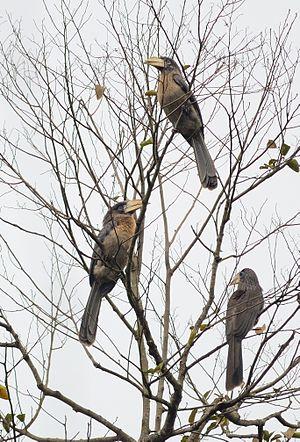
Le Calao d'Austen est une espèce d'oiseaux de la famille des Bucerotidae.